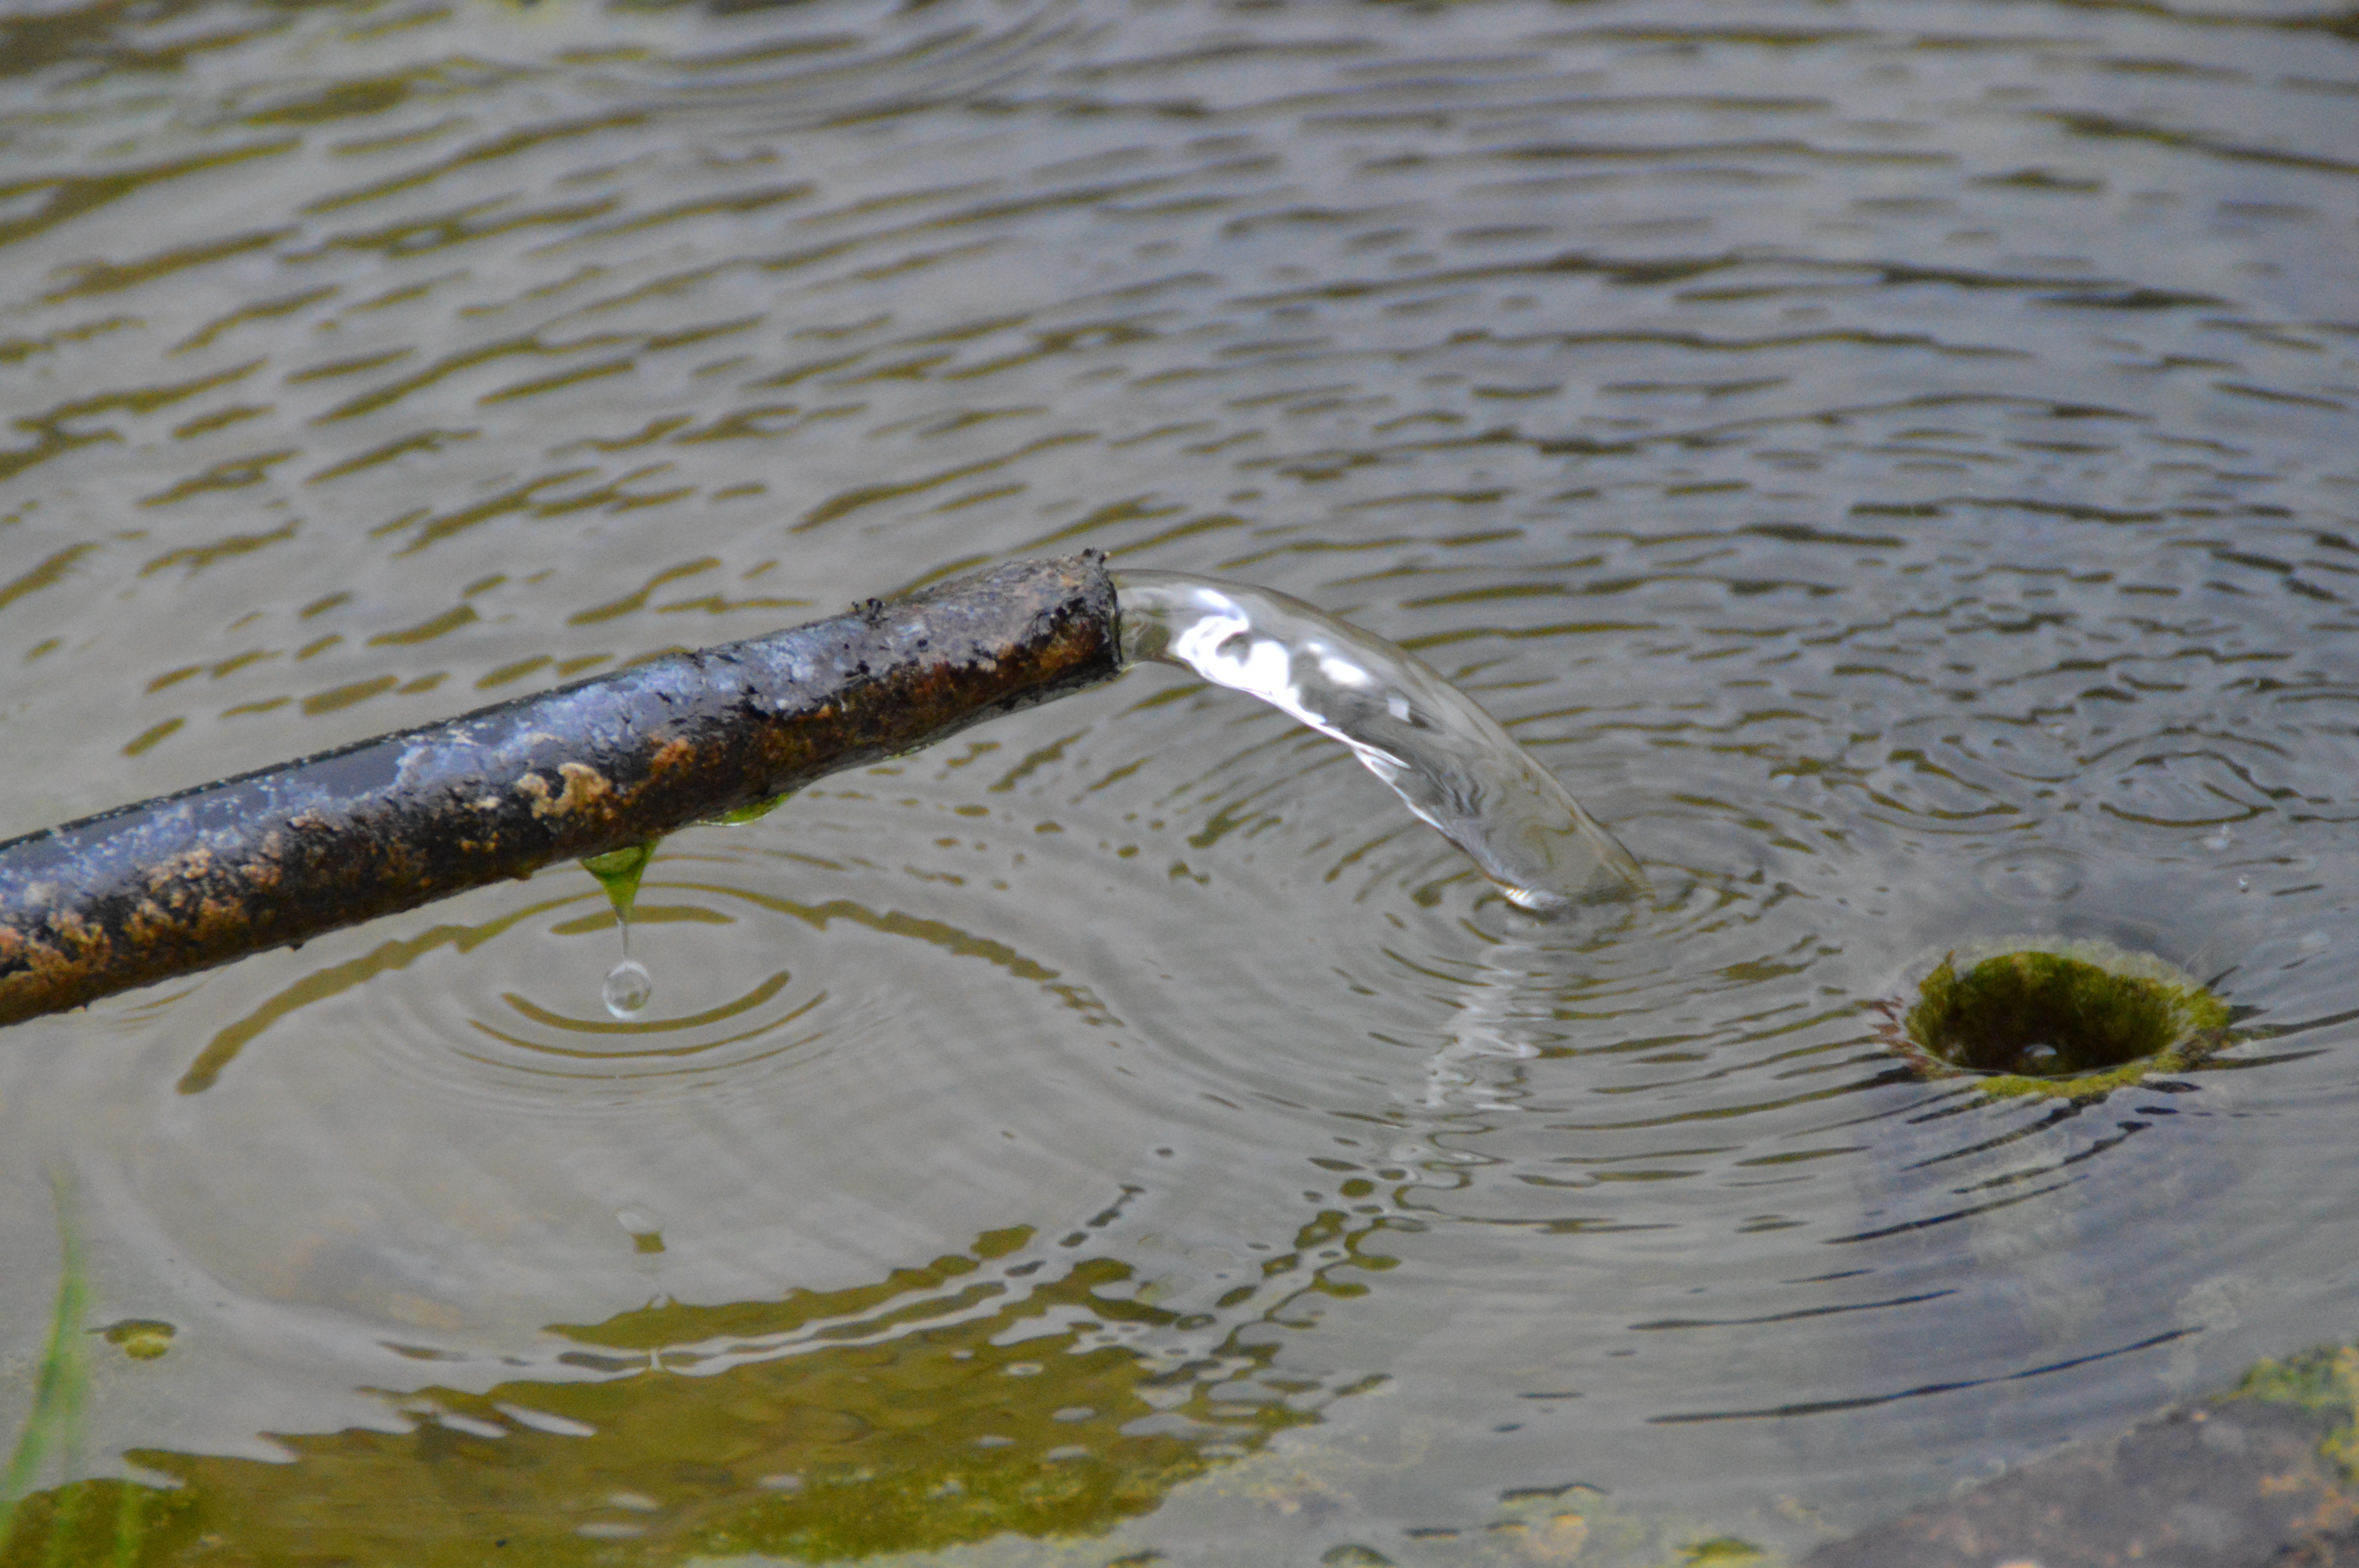
water, wildlife, flow, reptile, fauna, crocodile, alligator, source, vertebrate, fountain, water feature, drinking water, water basin, water jet, crocodilia